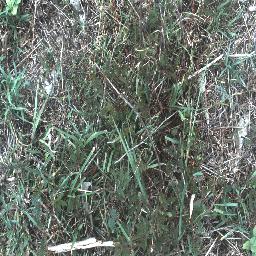
Label: negative